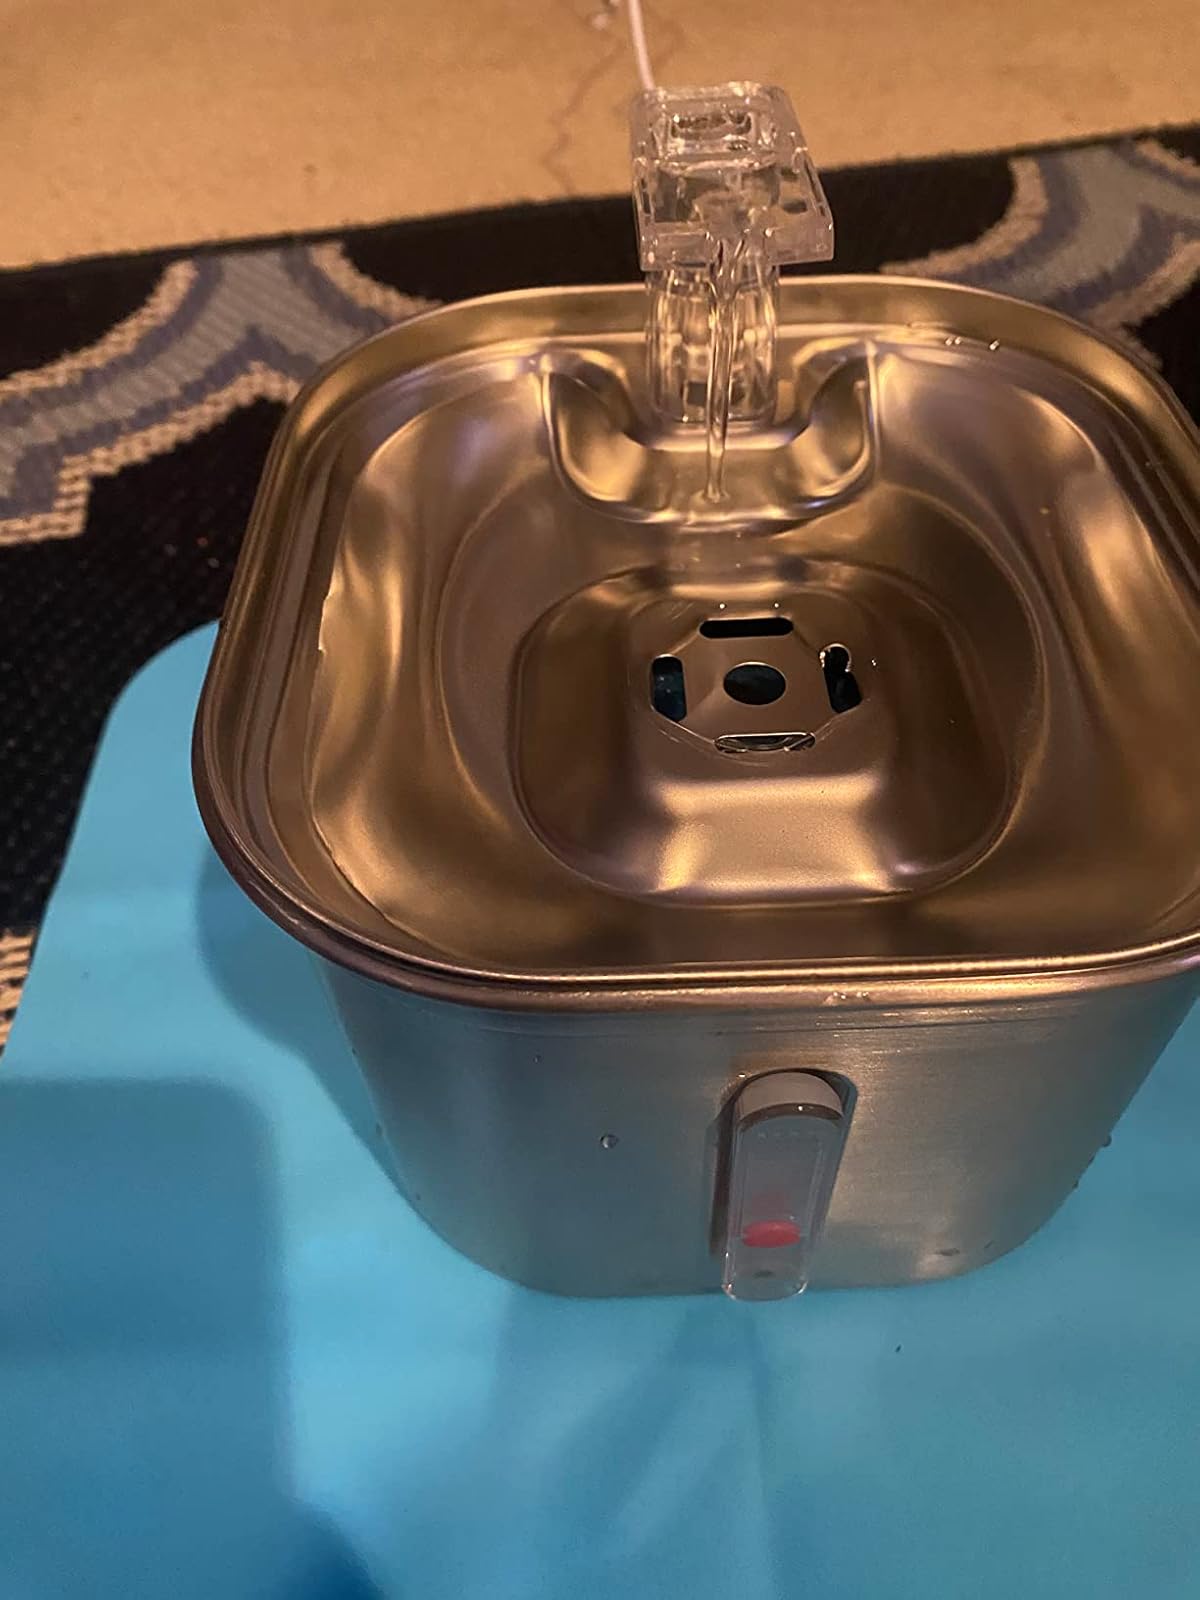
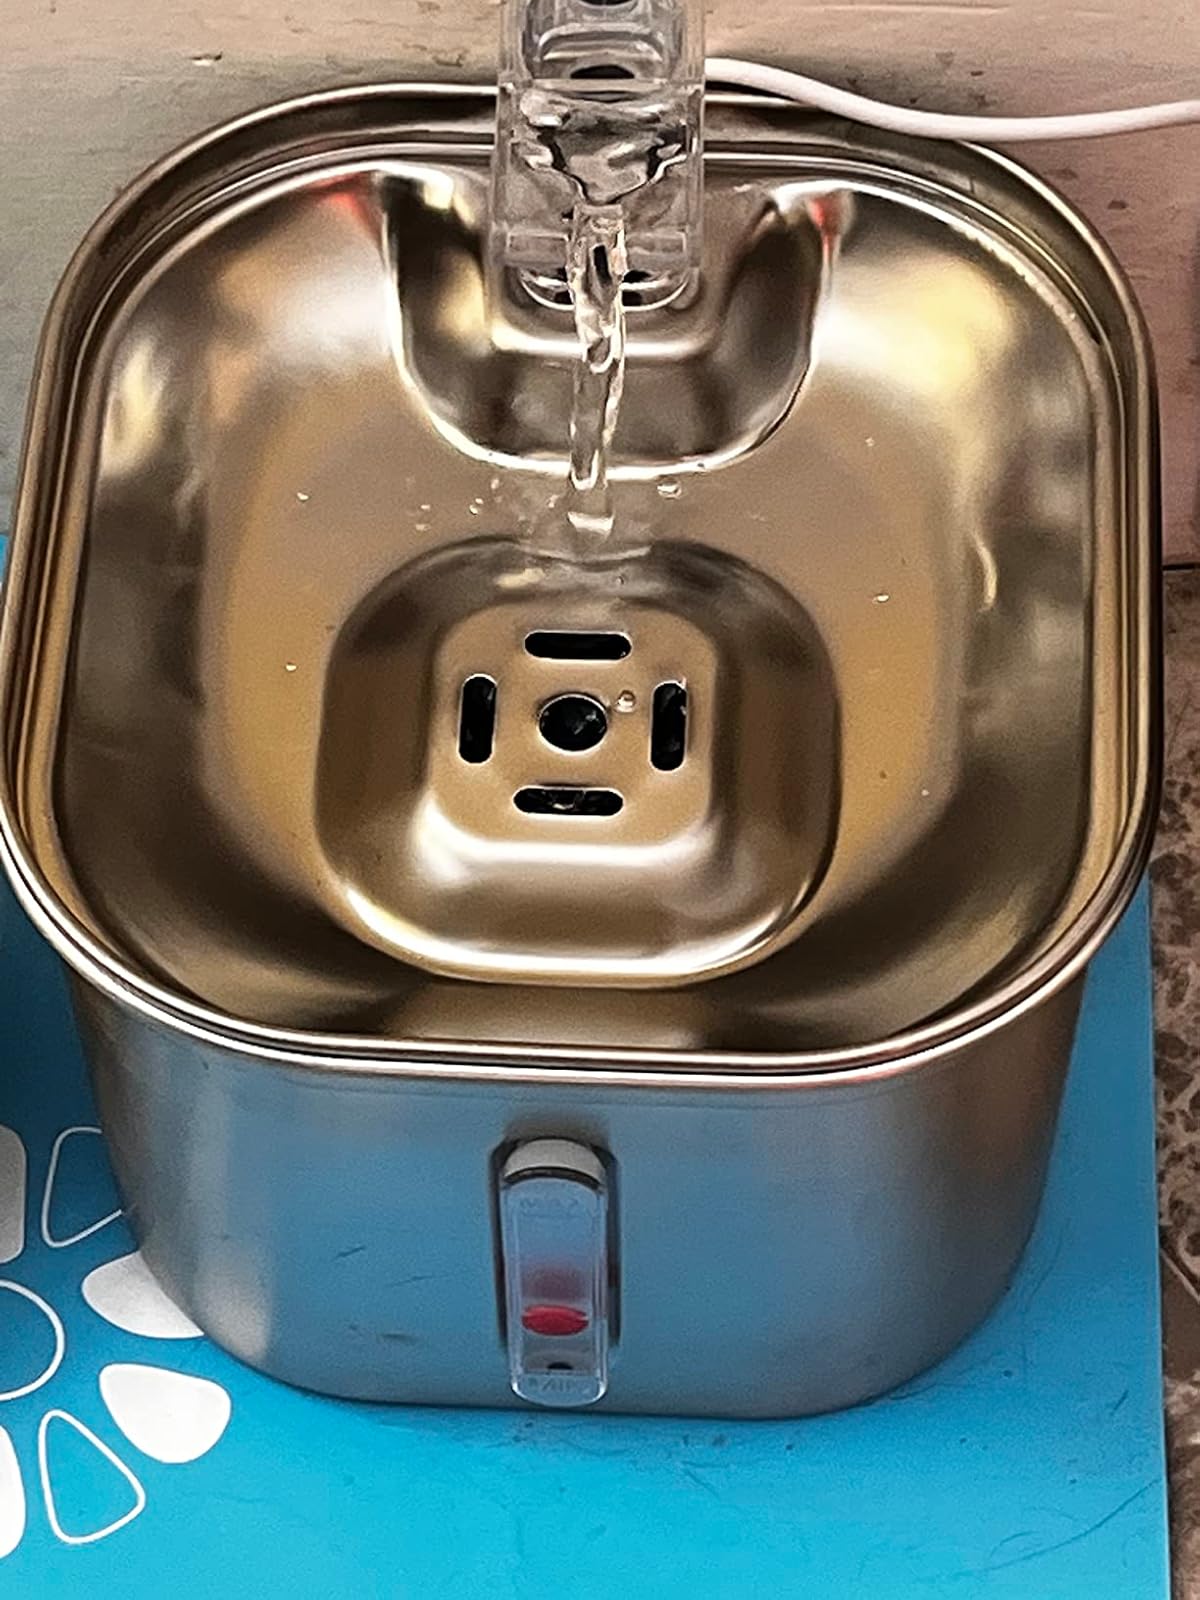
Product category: items_bowl
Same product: yes